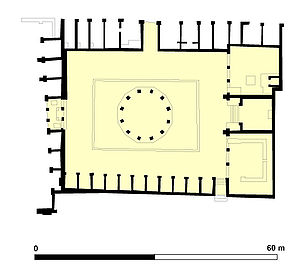
Macellum i Pompeji
Macellums grundplan